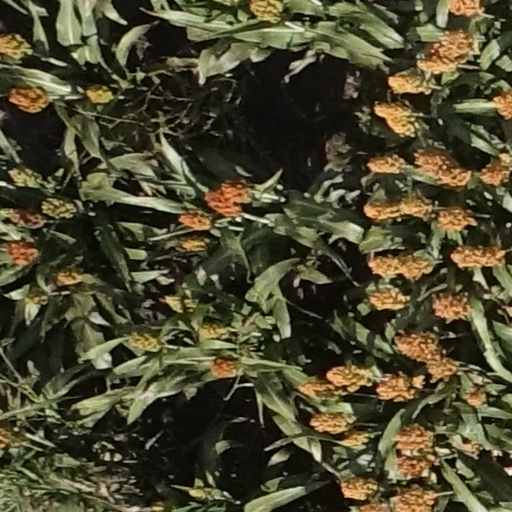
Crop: sorghum